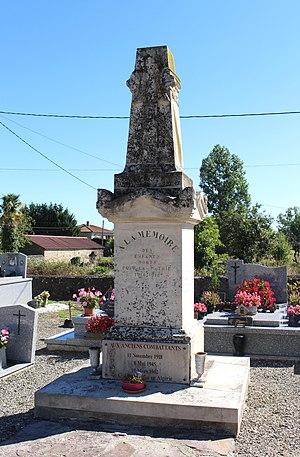
Monument aux morts de Caussade-Rivière (Hautes-Pyrénées)
Caussade-Rivière est une commune française située dans le département des Hautes-Pyrénées, en région Occitanie.